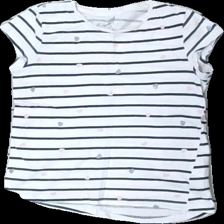
View: front
Type: T-shirt
Category: Children
Brand: H&M
Colors: White, Black, Pink, Multicolor
Material: 100% cotton
Pattern: Striped
Cut: Regular
Size: 128
Season: All
Holes: Major
Damage: hål
Damage location: bottom center
Damage 2 location: top right
Damage 3 location: middle center
Price range: <50
Recommended usage: Export
Description: randig t-shirt med hjärtyan på, sned i söm, hål fram
Comment: sned söm